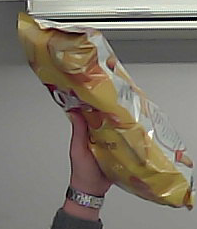
Product: lays_classic